Gojira (band)

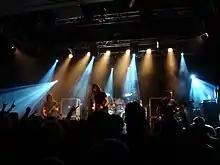
At the 2012 Aalborg Metal Festival in Denmark

The band's break ended earlier than expected after Gojira was announced as the opening act of Metallica's European and Russian tour in April 2010. In July of that year, they were included in the lineup of the rock-oriented Vieilles Charrues Festival in Brittany. Playing for an audience largely unaccustomed to metal music, Gojira's "delicate mission" was to close Saturday evening on the Glenmor stage. Described in an article in "Le Télégramme" as "more powerful" than Motörhead's concert in 2008 on the same stage, the show began with "Lizard Skin" to an estimated crowd of 40,000 to 50,000; twenty minutes later, between 4,000 and 5,000 people remained. According to "Le Télégramme", "The show had a rare sonic power ... so brutal that the band lost 90 percent of its attendance along the way". Undaunted, they continued to perform "as if their lives depended on it" with a drum solo of "breathtaking mastery". Since the Gojira show, metal has been slowly excluded from the Vieilles Charrues Festival. In August, they headlined the Rock Altitude Festival in Switzerland. The band continued to promote "The Way of All Flesh" into 2010, including the European Wacken Open Air, Bloodstock Open Air, and Brutal Assault festivals.